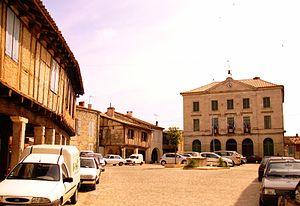
Montpezat-de-Quercy est une commune française située dans le département de Tarn-et-Garonne, en région Occitanie.